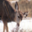
Label: deer